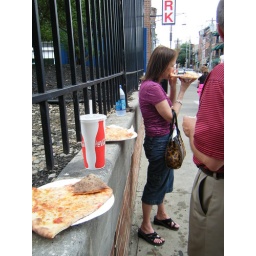
Found a little wall around the corner to eat our pizza slices, because Lorenzo's tiny dining room was packed.